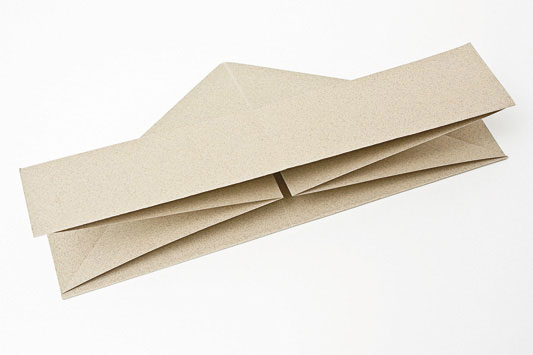
Waste category: paper